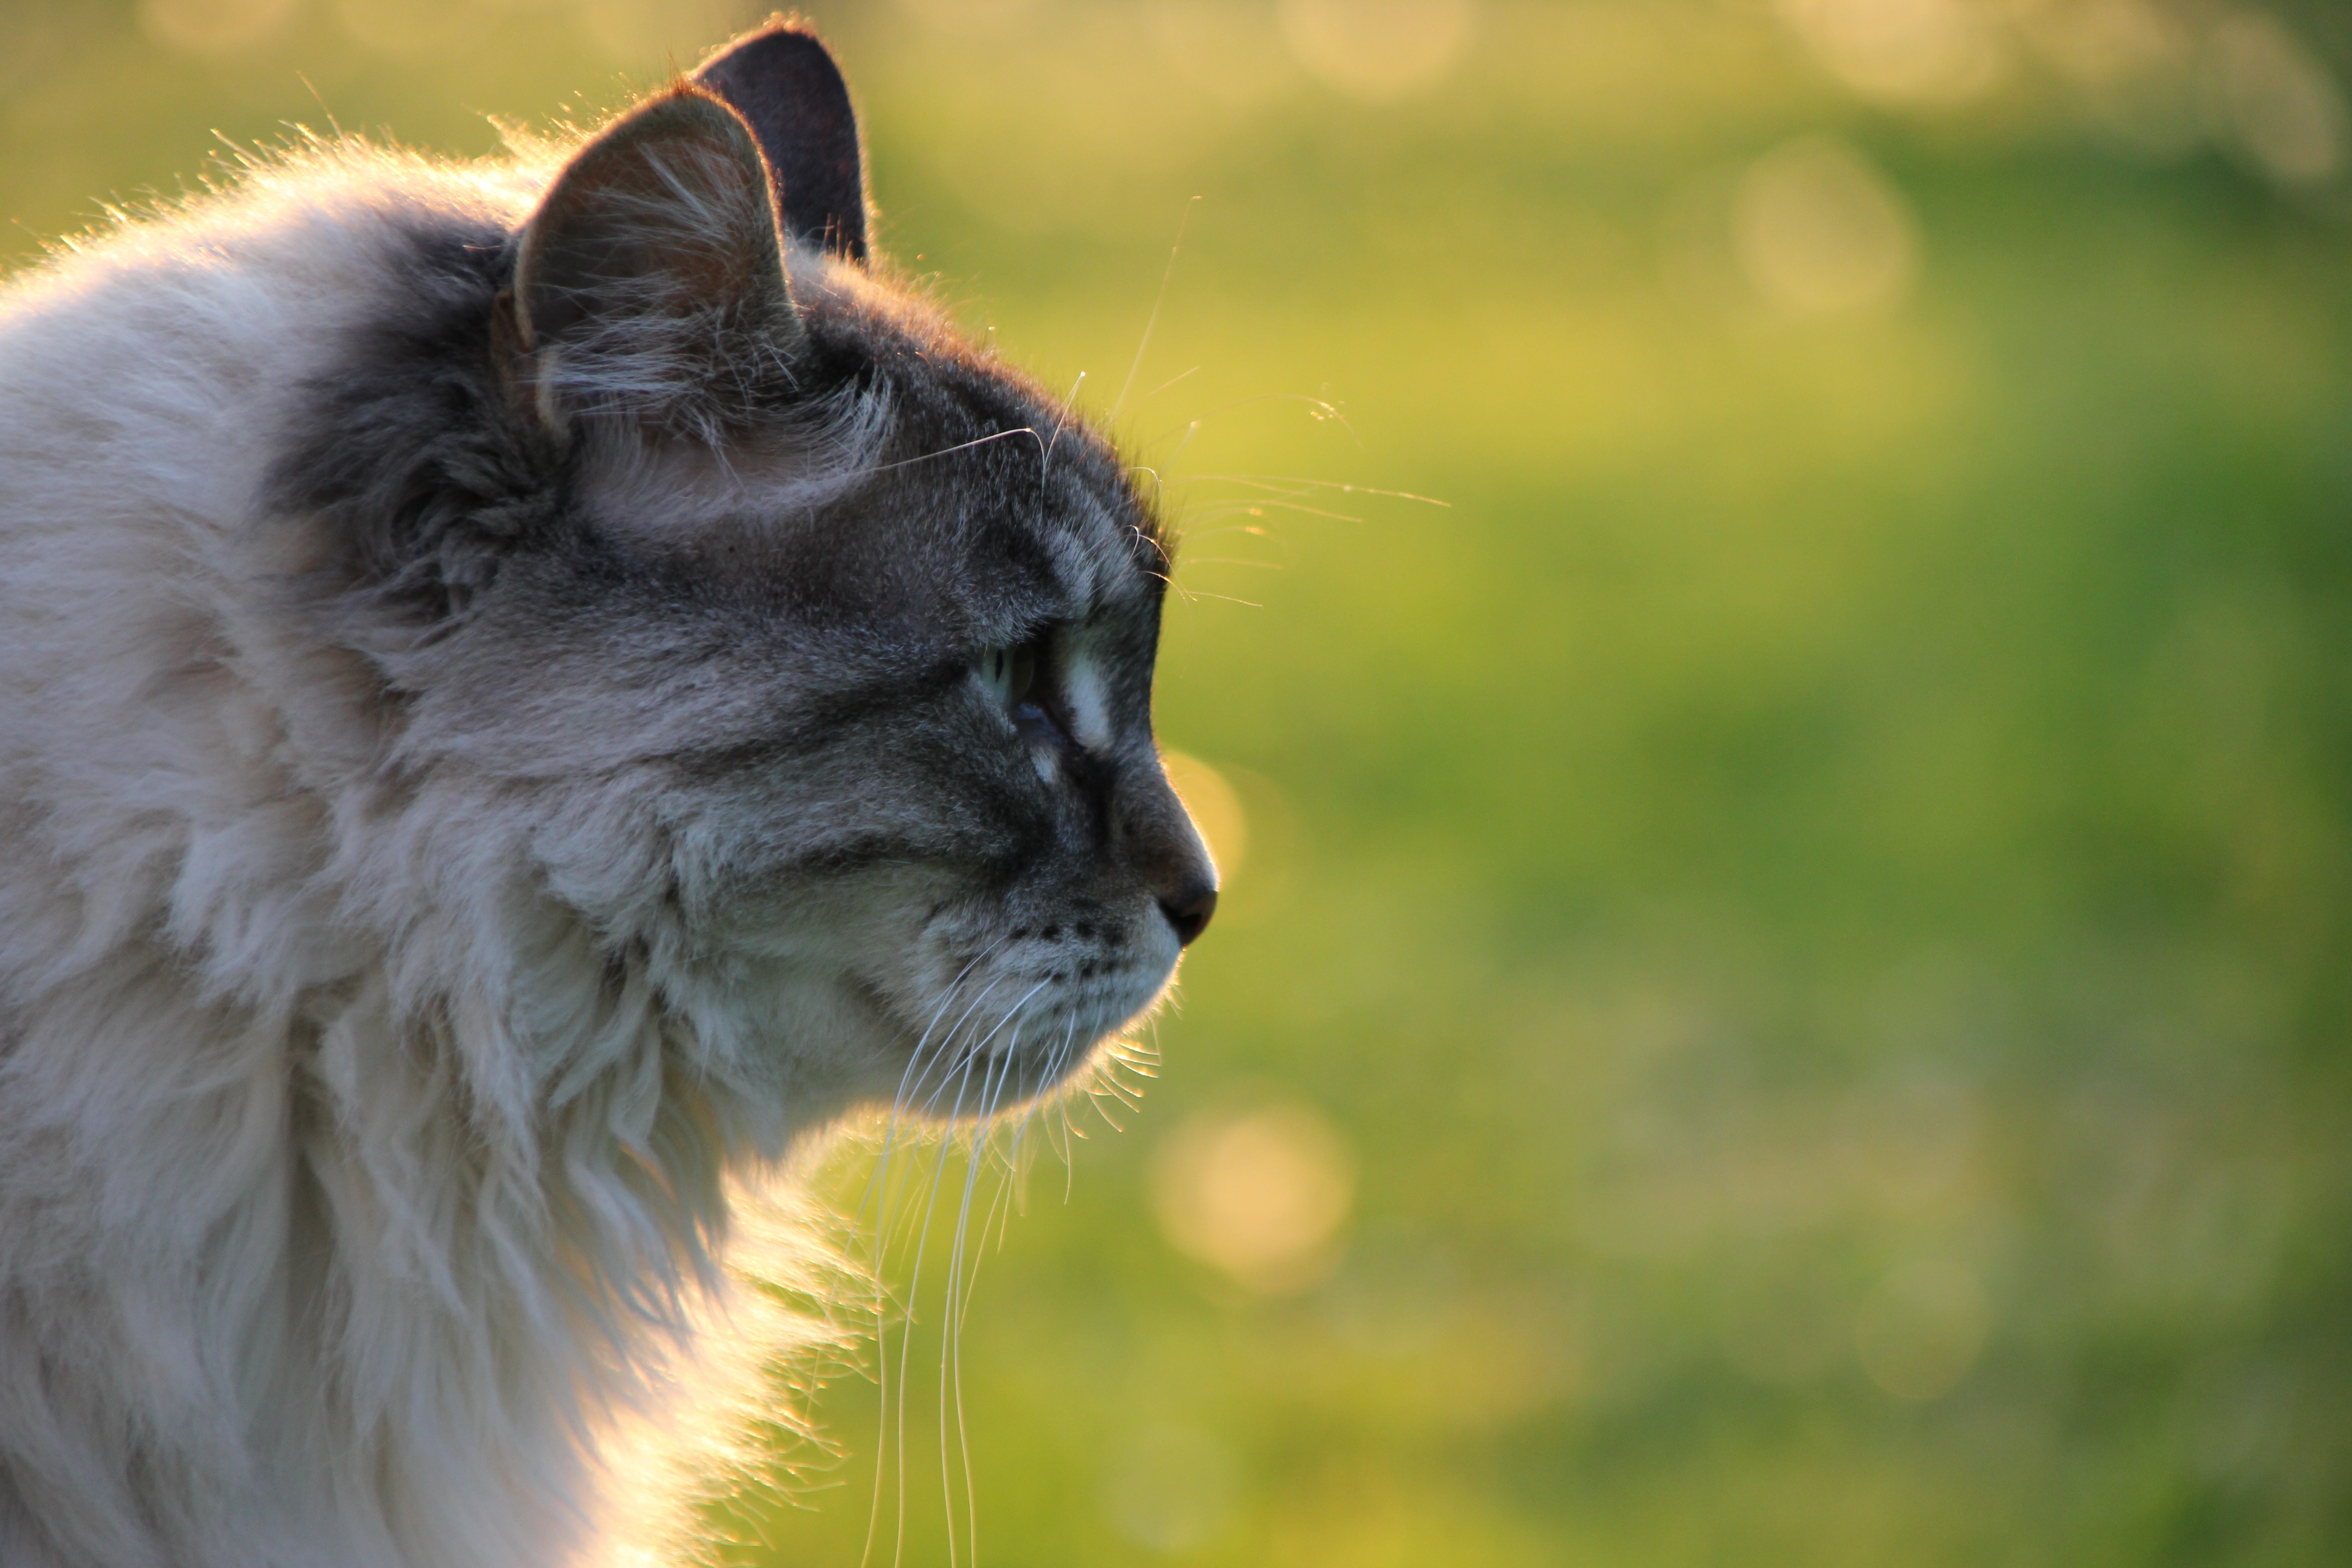
grass, wildlife, cat, mammal, fauna, whiskers, vertebrate, small to medium sized cats, cat like mammal